5th Infantry Regiment (United States)

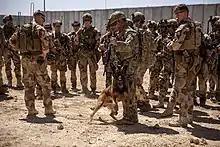
Soldiers of the 1st Battalion, 5th Infantry Regiment and Norwegian soldiers of the Telemark Battalion at Al Asad Airbase in Iraq, June 2020

After the Vietnam War the 1st Battalion, 5th Infantry returned to Hawaii where it served with the 25th Infantry Division until the late 1980s when it spent a brief period located at Camp Howze/Camp Edwards East with the 2nd Infantry Division in Korea.